Sports in Toronto

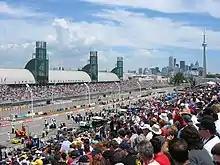
The Honda Indy Toronto at Exhibition Place.

The Honda Indy Toronto is an IndyCar Series race, held annually in July on a temporary street circuit. The start/finish line is located on Princes' Boulevard, slightly west of Newfoundland Drive. From the Start/Finish line, drivers head East towards the Princes' Gates, turning right (south) onto Canada Boulevard before reaching the gate. From Canada Boulevard, the track goes right onto Lake Shore Boulevard (west) which includes the longest straightaway on the circuit, running through Exhibition Place and on Lake Shore Boulevard. Drivers re-enter the Exhibition grounds at Ontario Drive, heading north towards Prince's Boulevard where they turn left (west). The circuit continues on to Manitoba Drive and heads north-east then east until reaching Nova Scotia Avenue. At Nova Scotia Avenue, drivers turn right (south) then navigate a left-right-left series of turns until rejoining Prince's Boulevard and heading east towards the start/finish line.